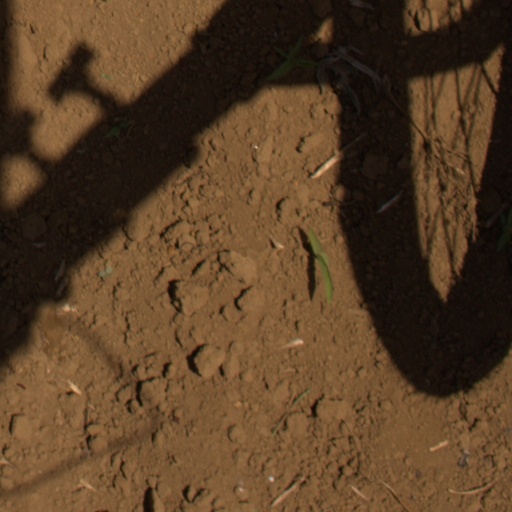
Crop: Jerusalem artichoke